Ralph Avenue station (IND Fulton Street Line)

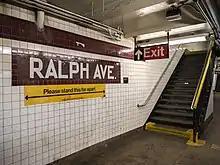
Mosaic name tablet and stair to mezzanine on the northbound platform

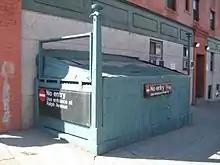
Closed entrance at Howard Avenue

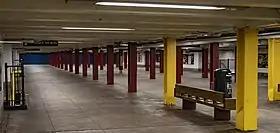
Mezzanine level, facing the closed end

The station has four tracks and two side platforms. The two express tracks are used by the A train during daytime hours.